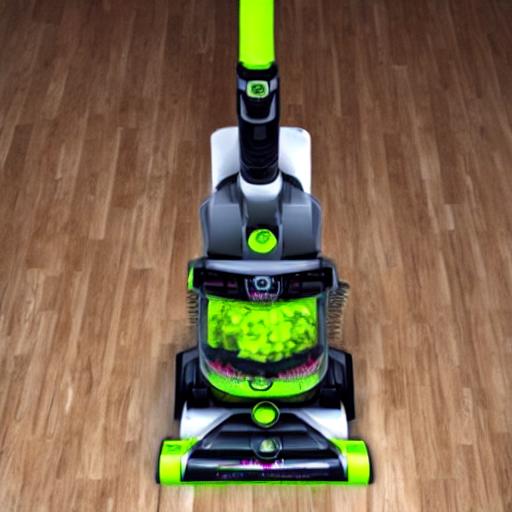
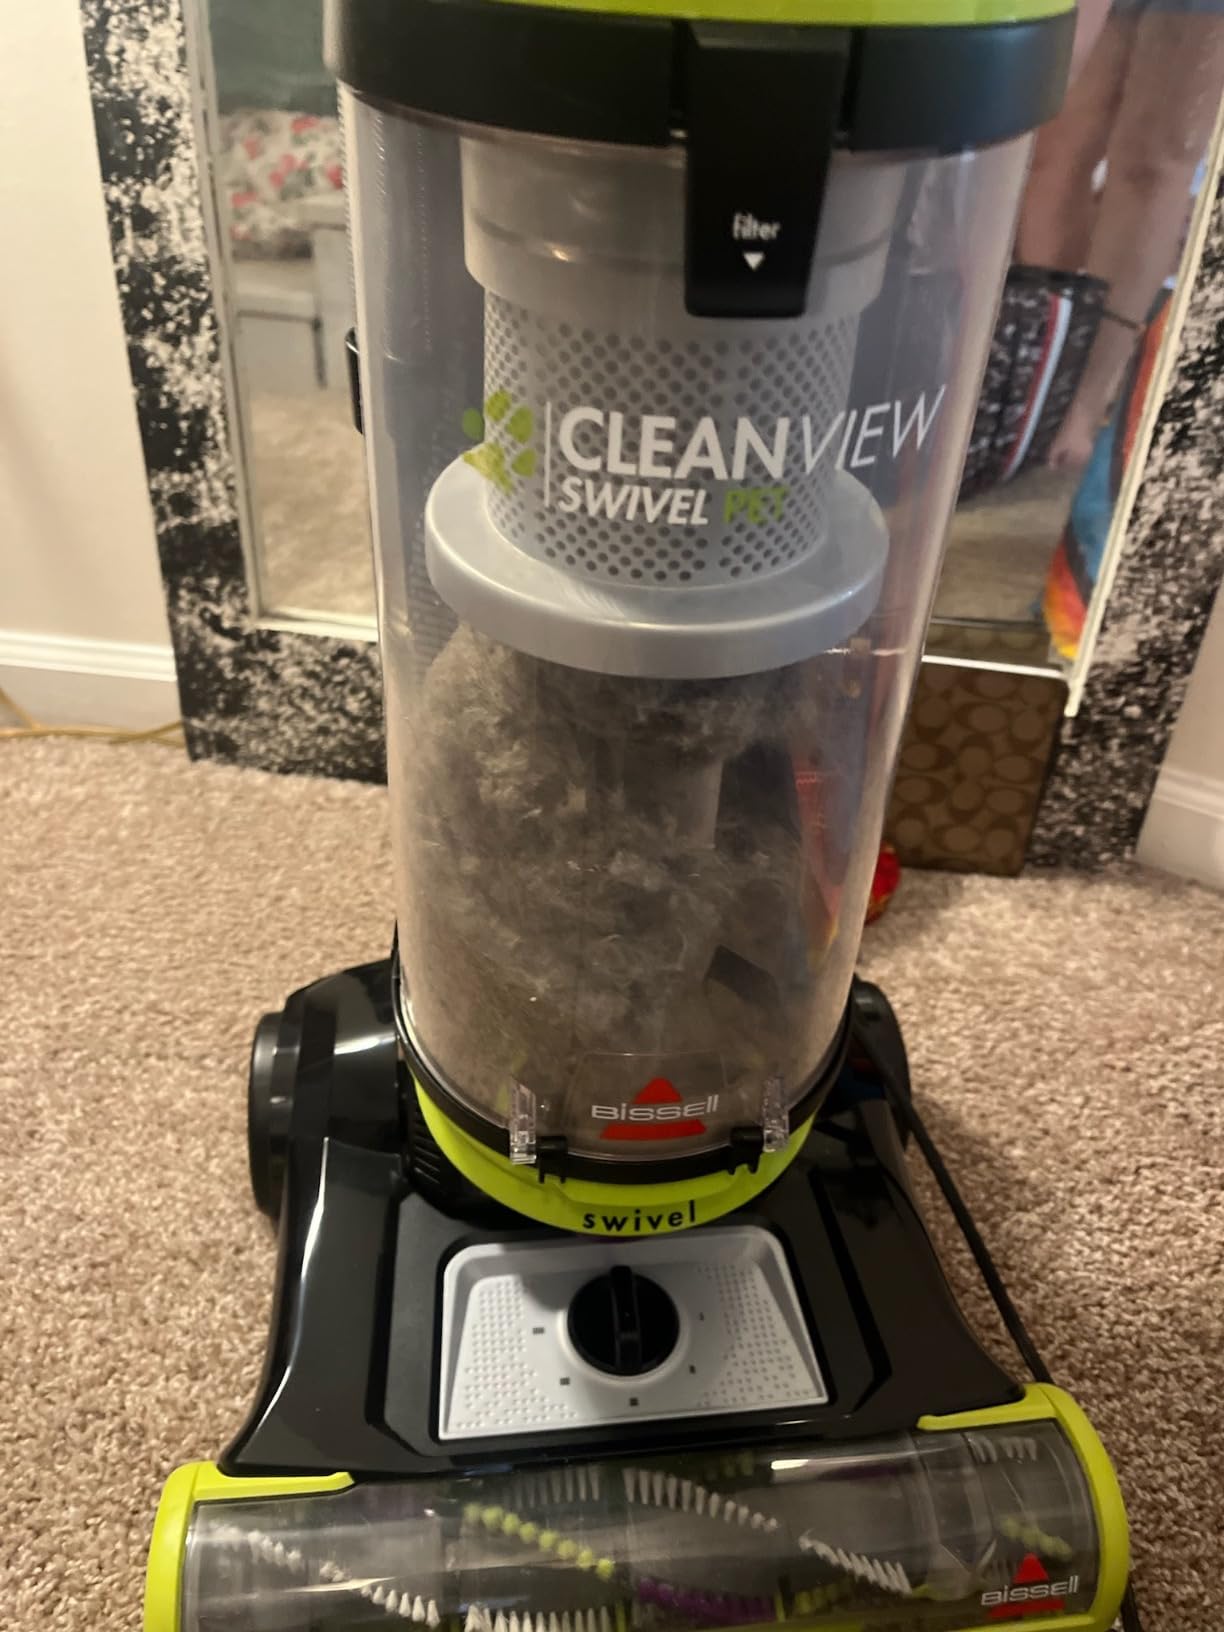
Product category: items_vacuum
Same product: no